Milo Rau

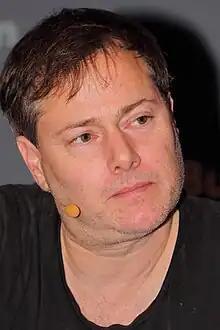
Milo Rau (2023)

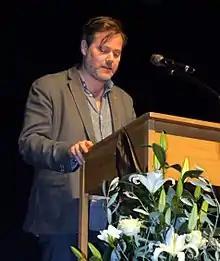
Milo Rau at the awards ceremony for the Peter Weiss Award (2017)

Milo Rau (born 1977) is a Swiss theatre director, journalist, playwright, essayist, and lecturer. In 2007 he founded a theatre and film production company, the International Institute of Political Murder (IIPM), and from 2018 until 2023 was the artistic director of the Belgian theatre group NTGent, in Ghent, transforming its direction. He is known for his political theatre.